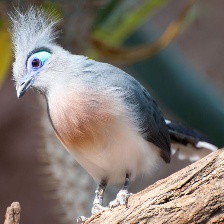
Species: CRESTED COUA
Scientific name: COUA CRISTATA